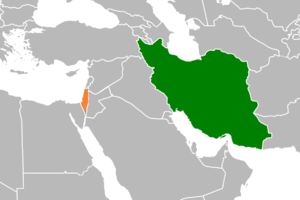
Les relations Iran-Israël sont passées des alliances politiques étroites entre les deux pays durant l'ère de la dynastie Pahlavi, aux hostilités à la suite de la montée au pouvoir de l'ayatollah Rouhollah Khomeini.